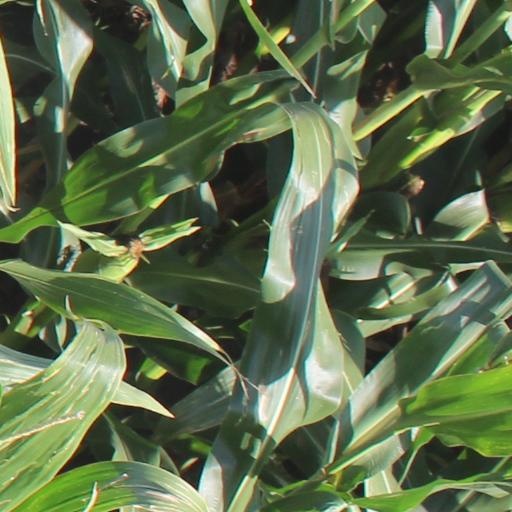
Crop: maize; corn